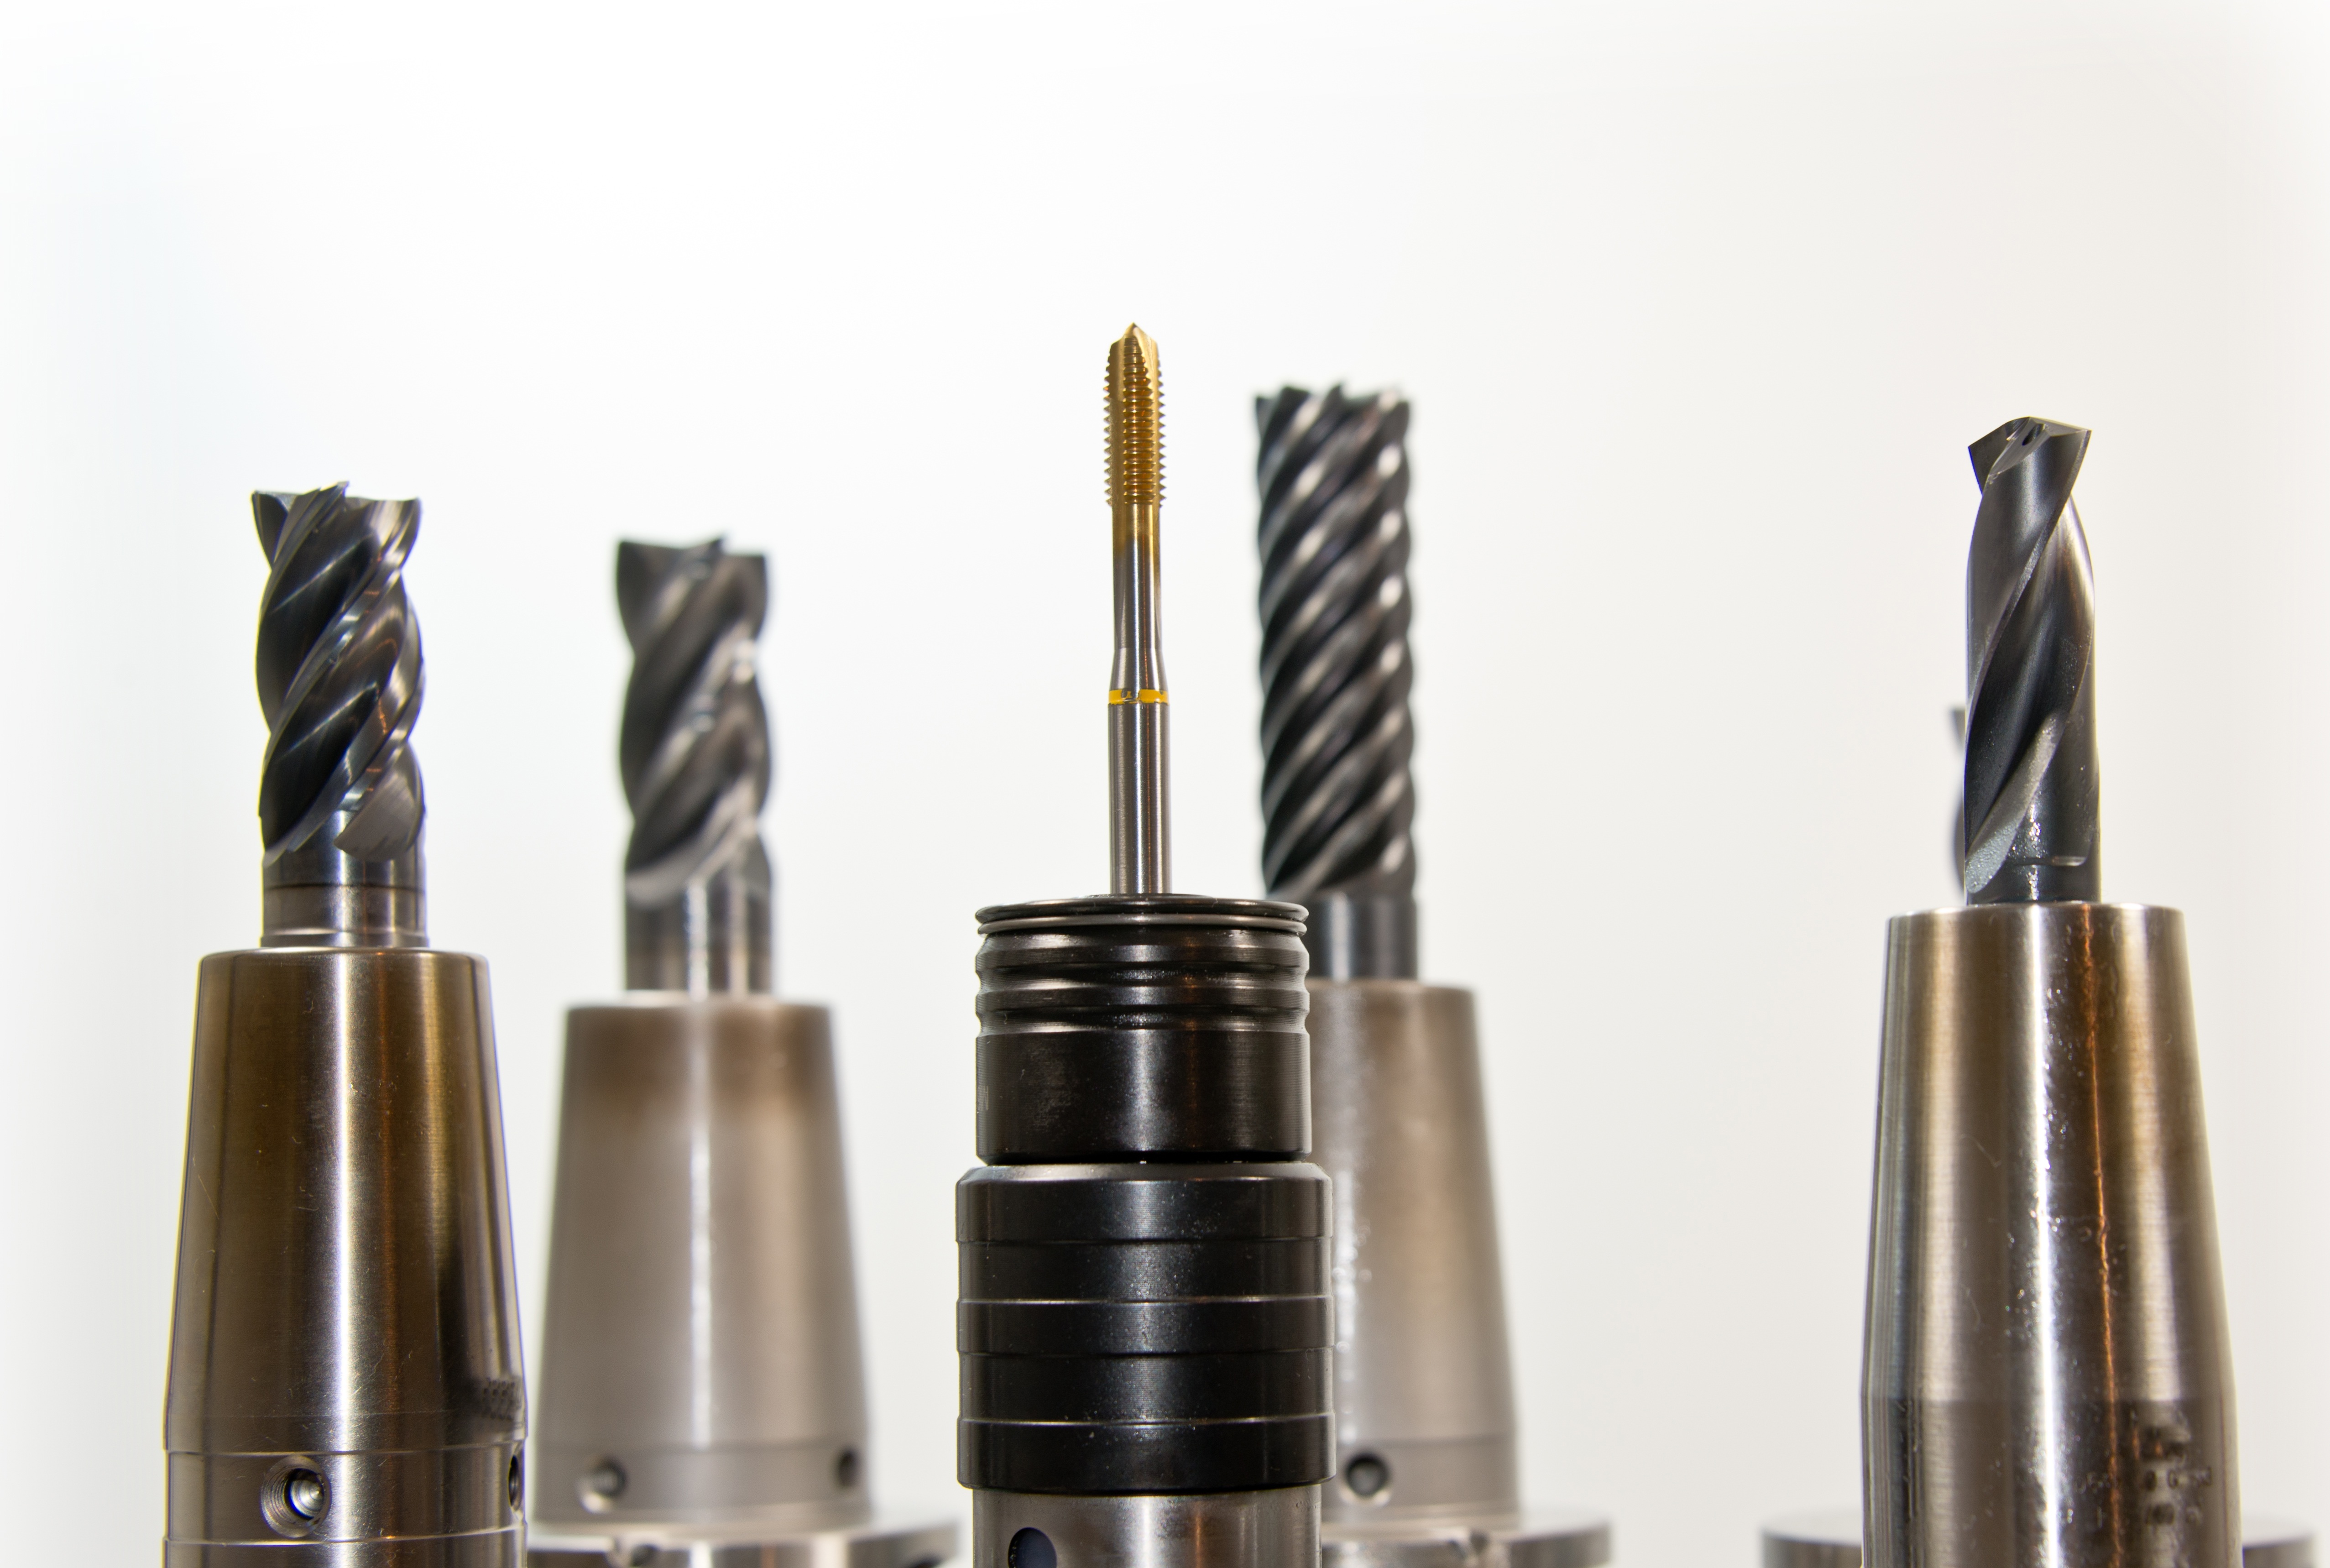
metal, drill, product, tools, ammunition, gun accessory, power tools, drilling heads